The Cornishman (train)

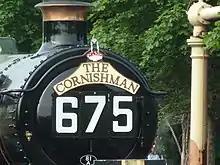
A modern replica headboard for "The Cornishman"

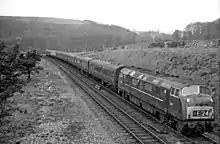
Diesel-hauled "Cornishman" at in 1964

In the 1952 timetable, the name "The Cornishman" was applied by Western Region of British Railways to a train from Wolverhampton Low Level (09:15) and Birmingham Snow Hill (09:50) to Plymouth and Penzance (17:55), travelling via , and Bristol, and conveying a slip portion for Taunton. The return working left Penzance at 10:30, reaching Birmingham at 18:36 and Wolverhampton at 19:28. Catering was available throughout the journey and the train conveyed a portion for and .